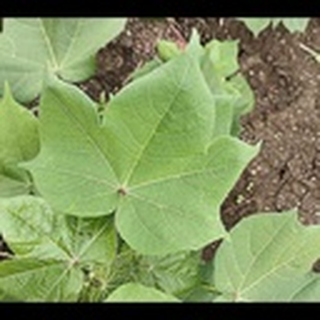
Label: healthy_cotton